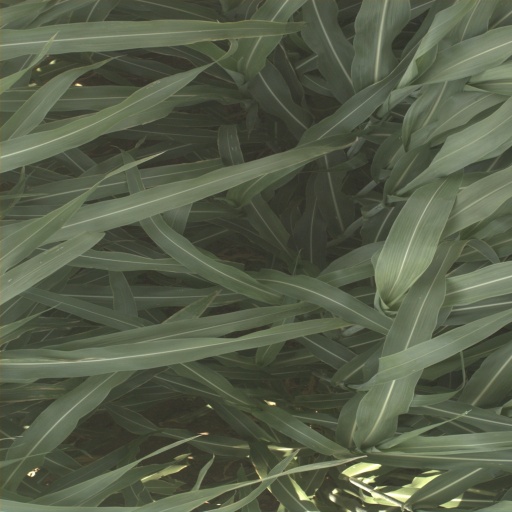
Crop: sorghum